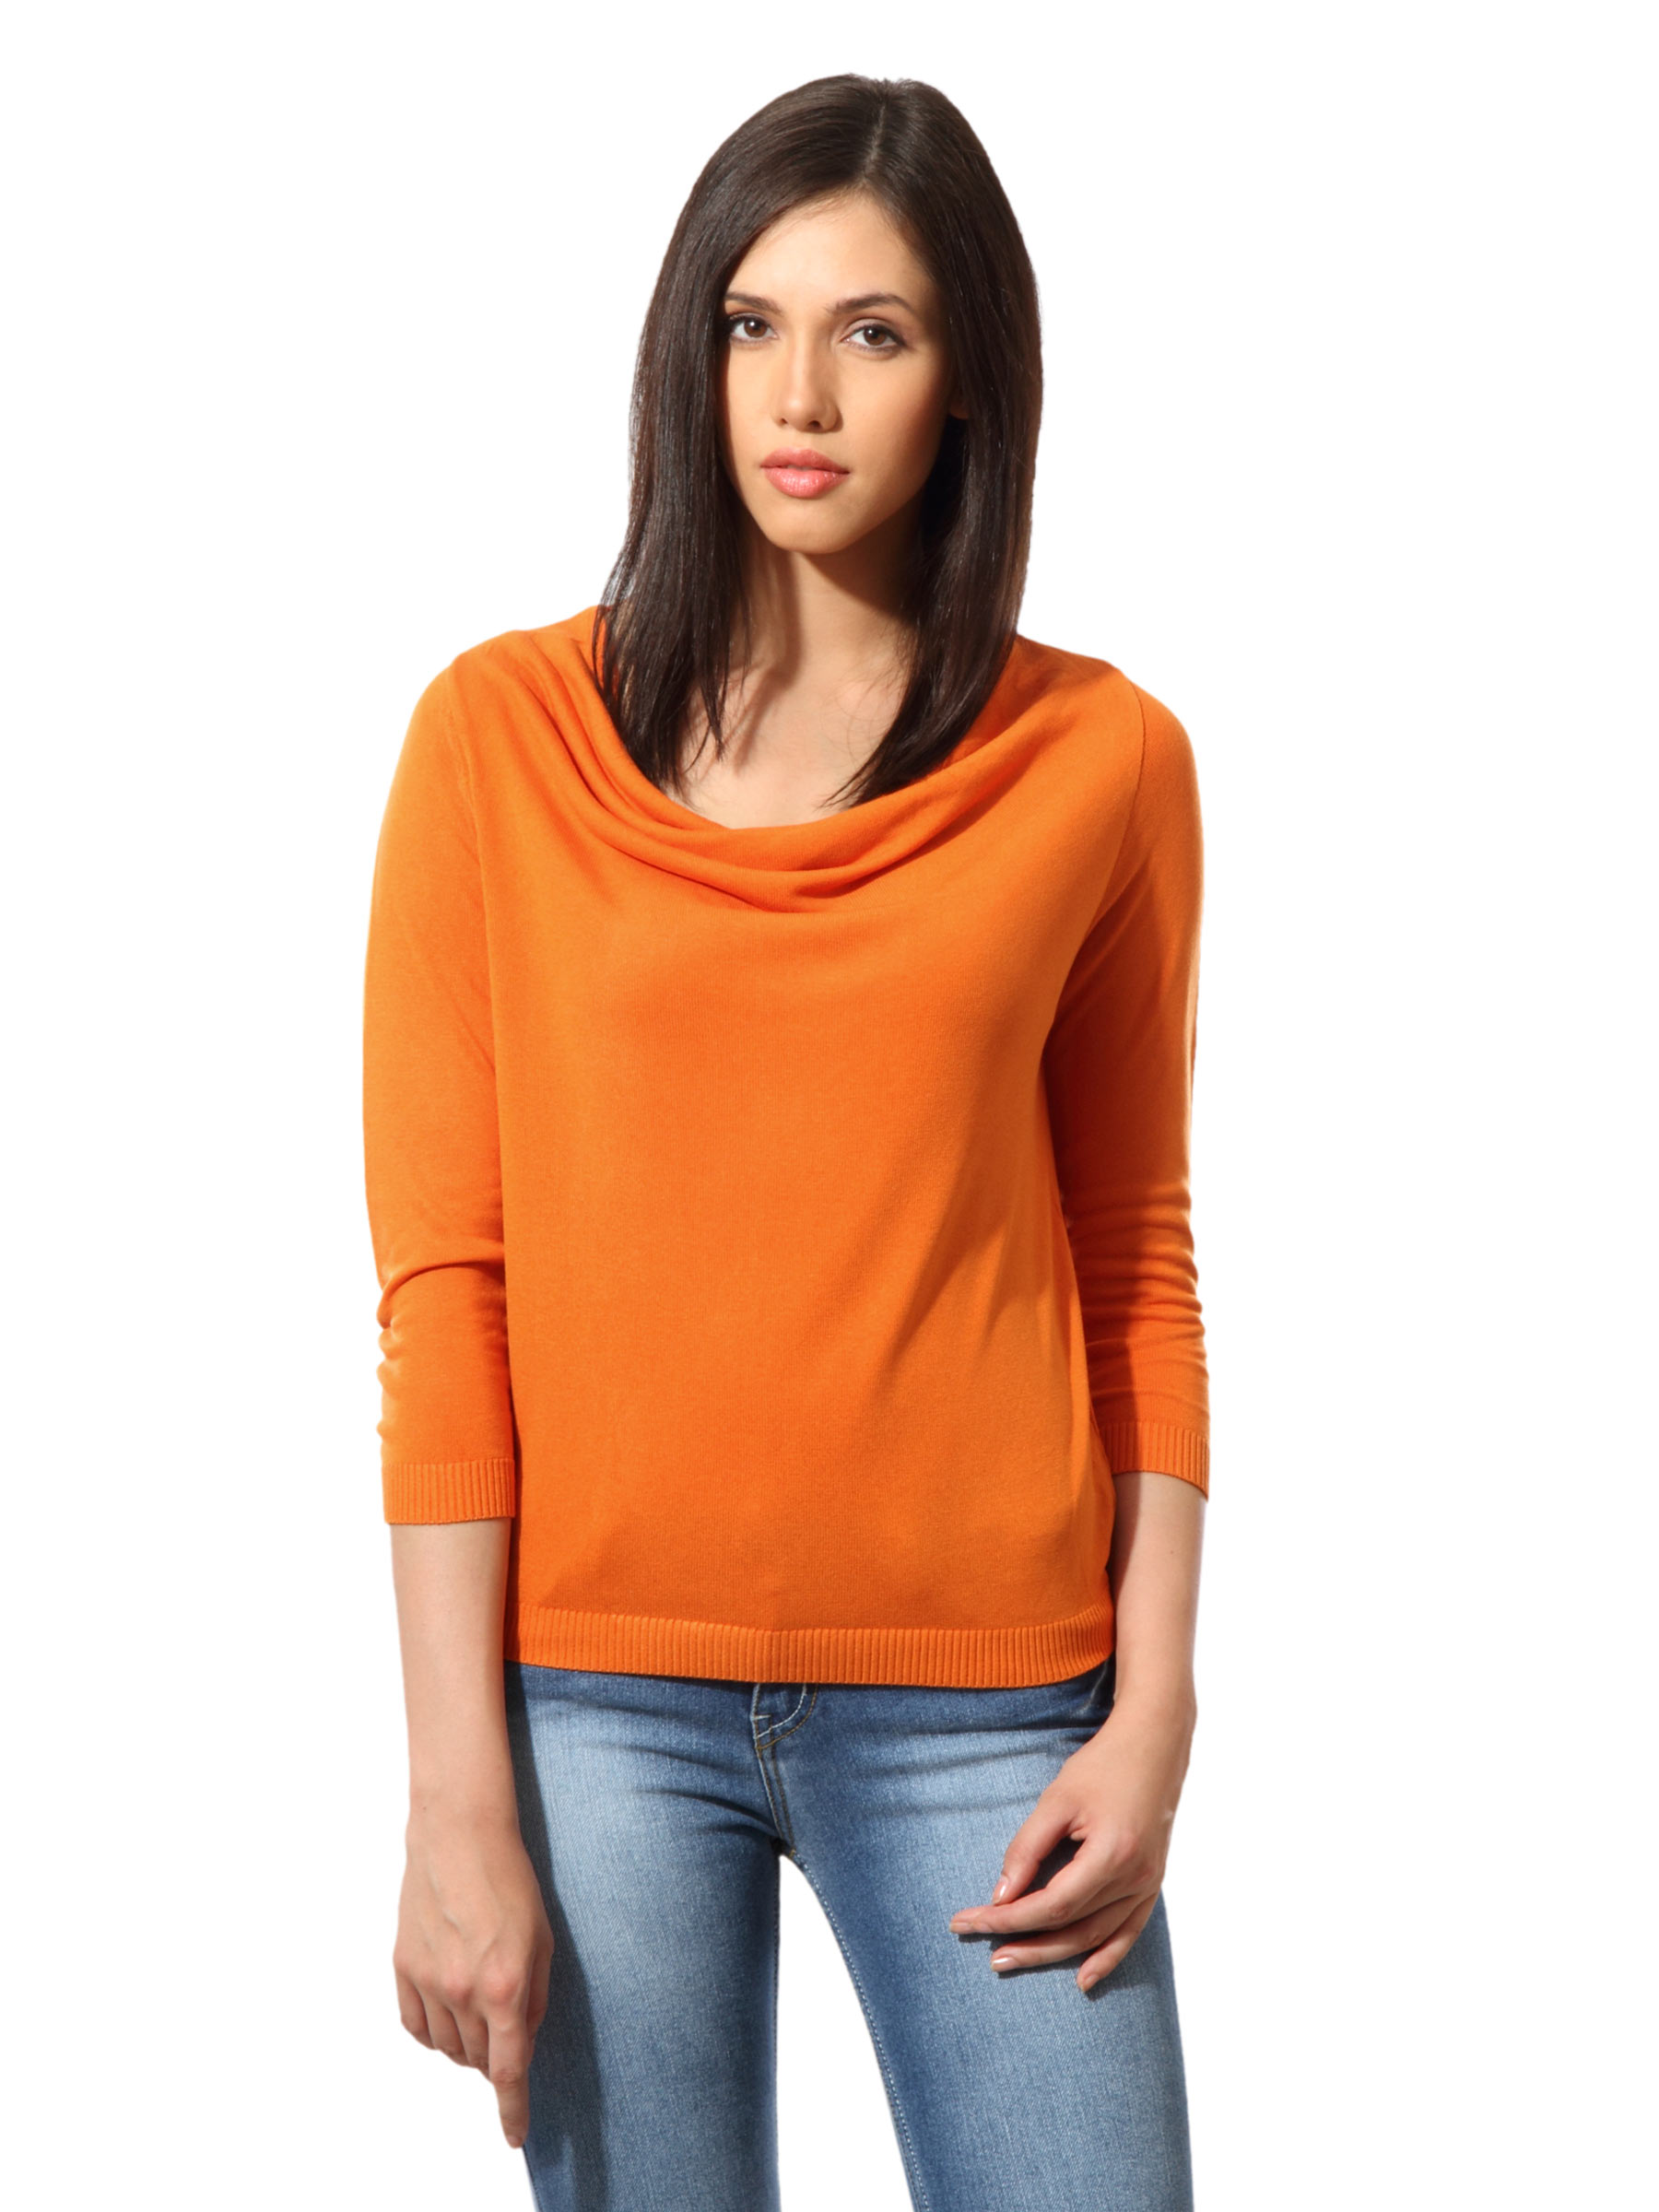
United Colors of Benetton Women Orange Top
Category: Apparel / Topwear / Tops
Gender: Women
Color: Orange
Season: Summer 2012
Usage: Casual